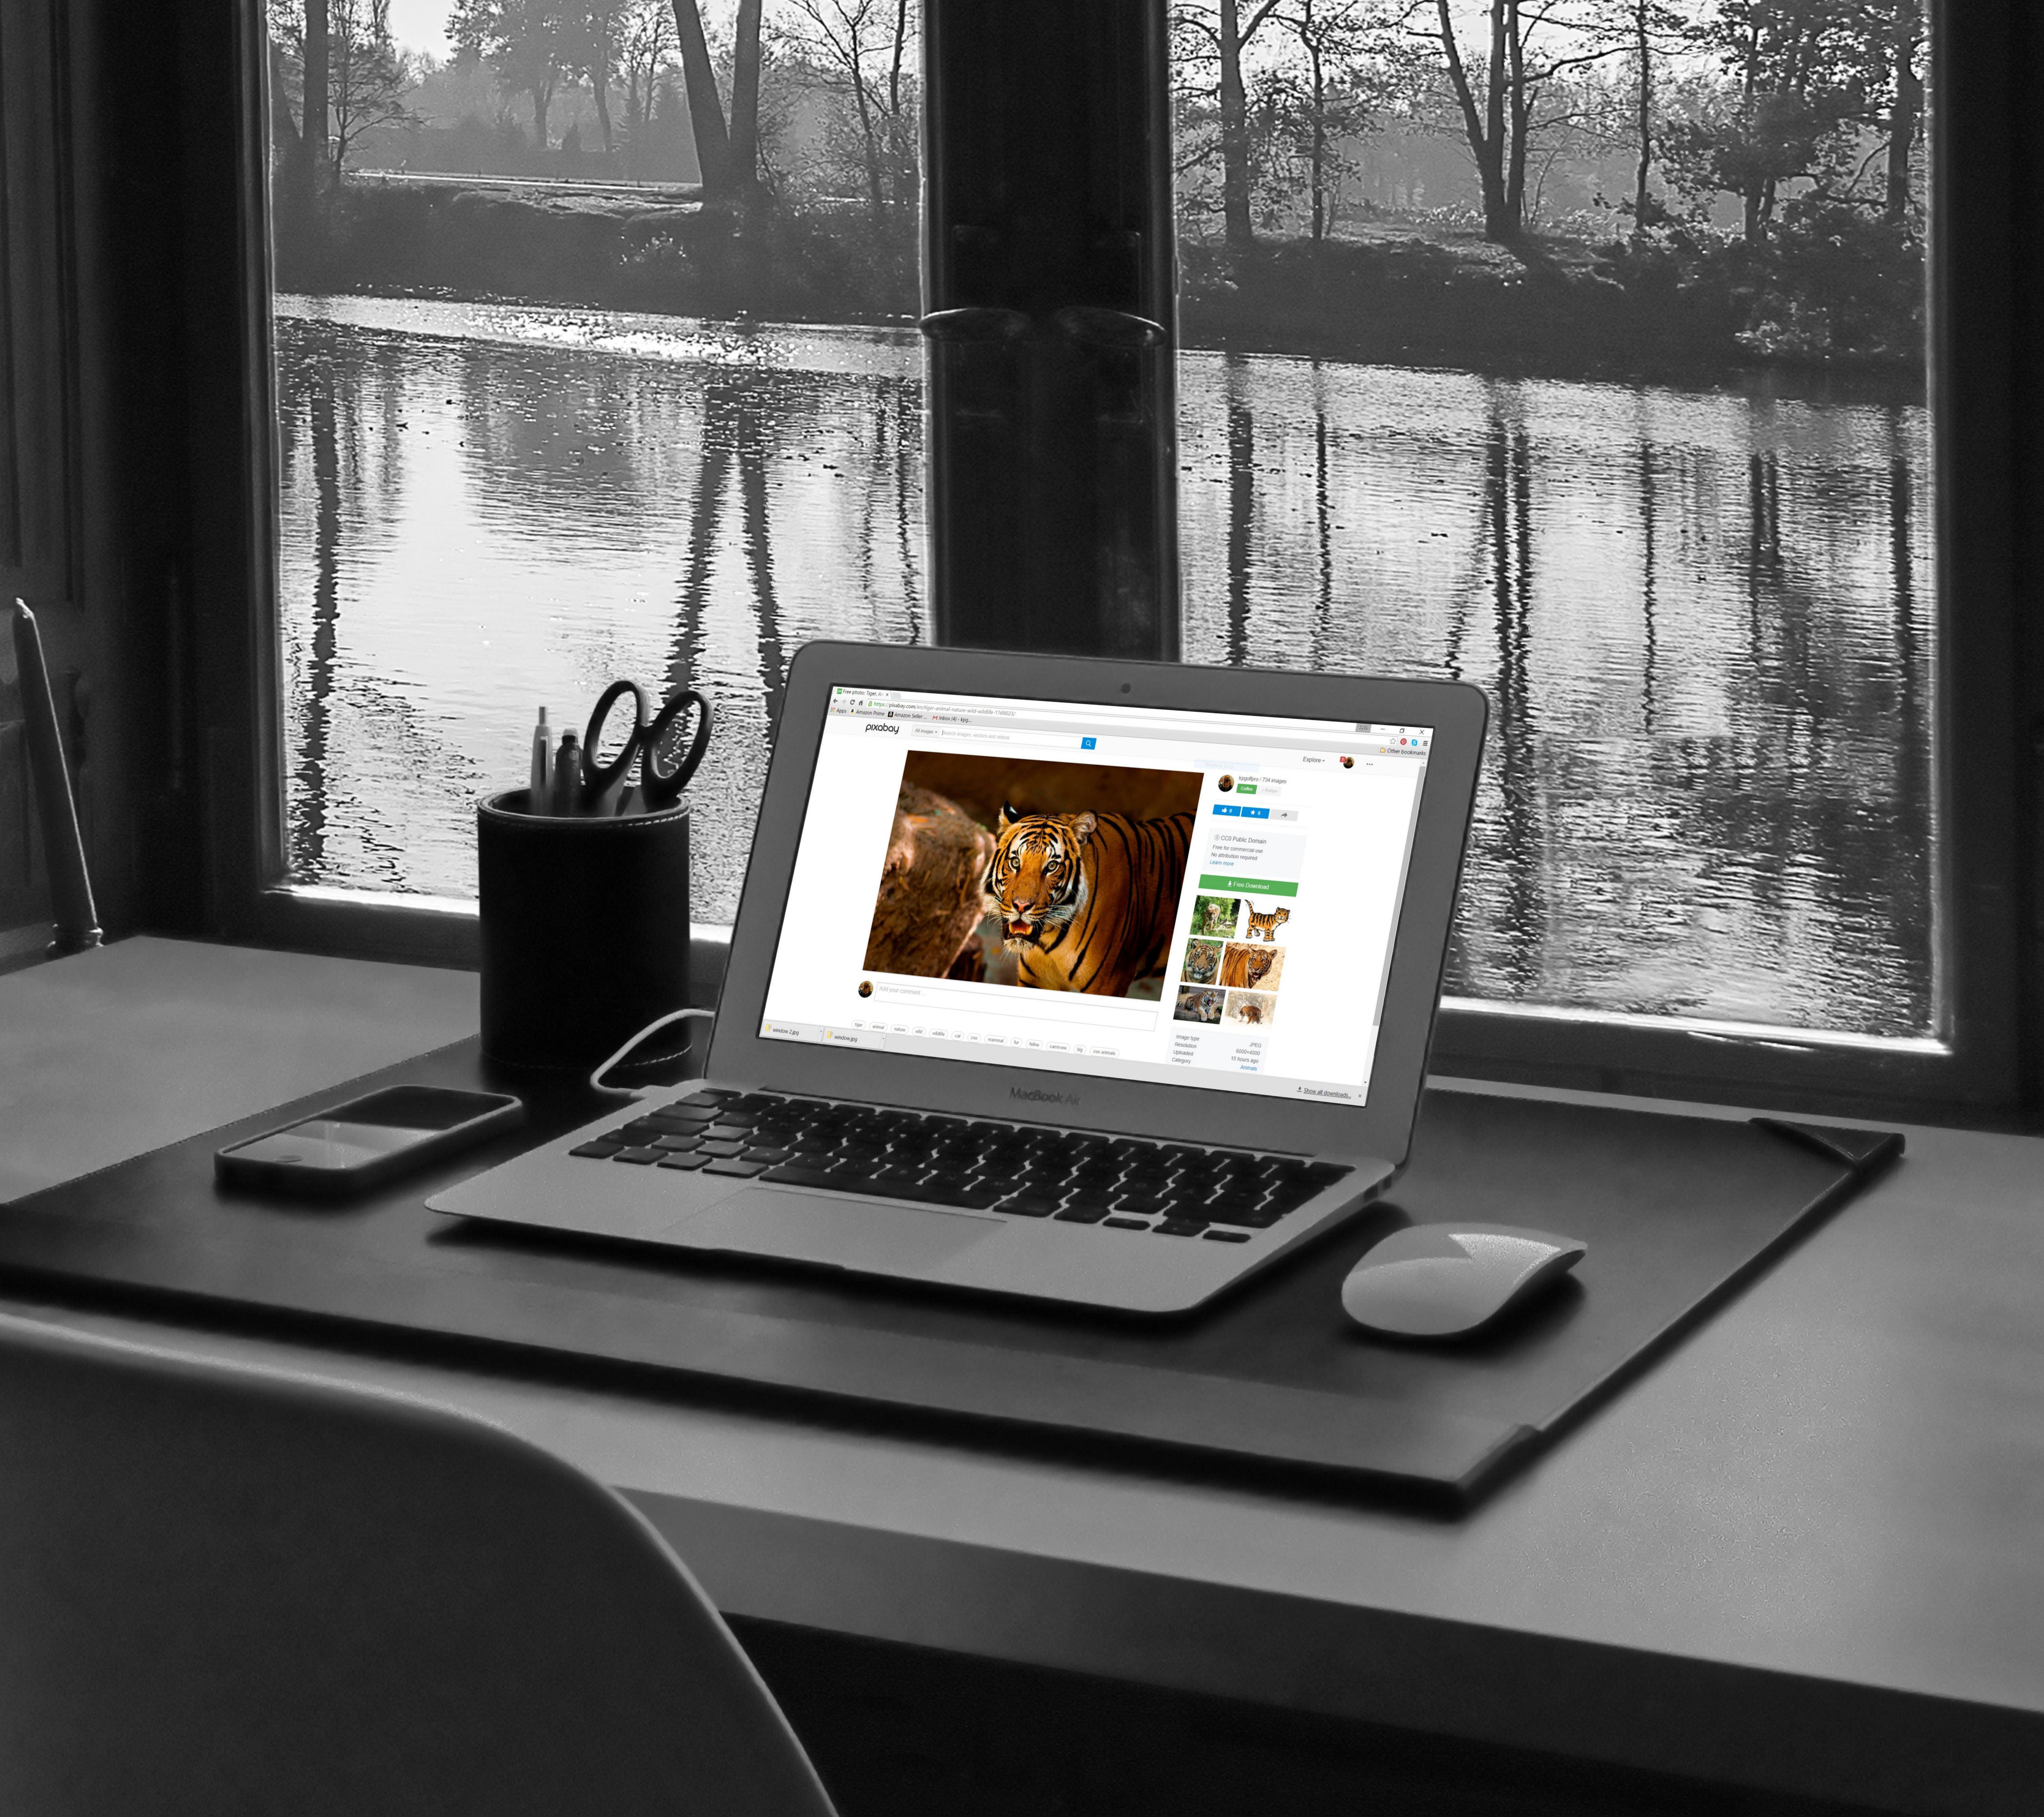
laptop, notebook, computer, mobile, screen, table, winter, black and white, technology, white, window, view, home, river, internet, tablet, equipment, color, office, communication, living room, television, black, furniture, room, monochrome, mobile phone, modern, electronic, interior design, monitor, trees, design, pens, picture frame, image, pc, stationary, connection, multimedia, wireless, pad, scissors, pane, personal computer, computer monitor, monochrome photography, tablet computer, display device